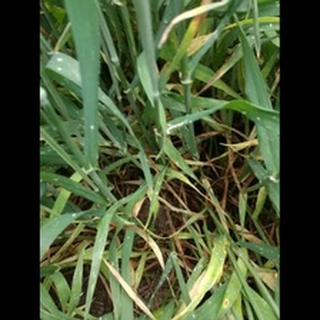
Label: wheat_mildew